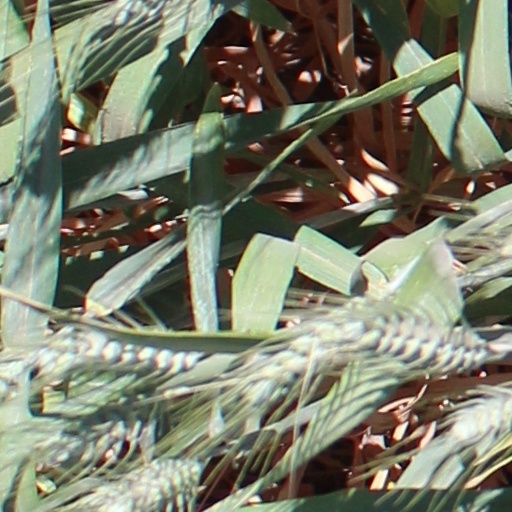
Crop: wheat